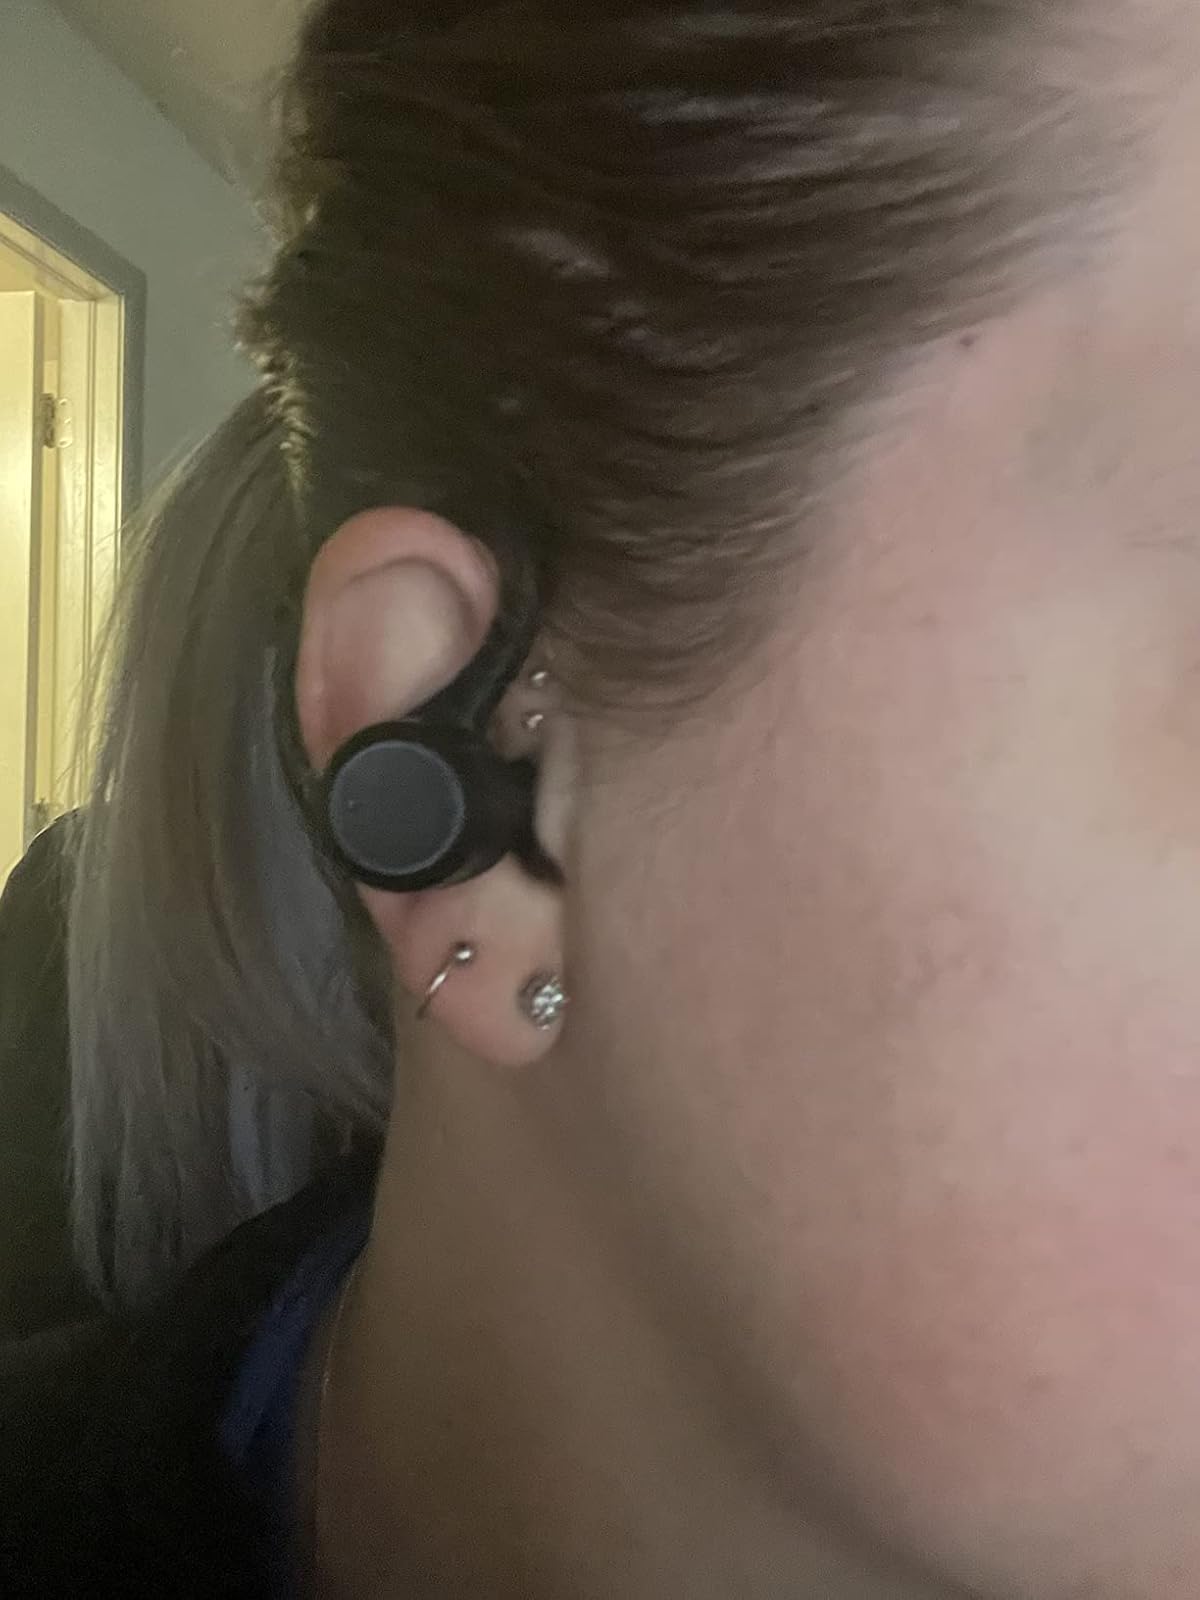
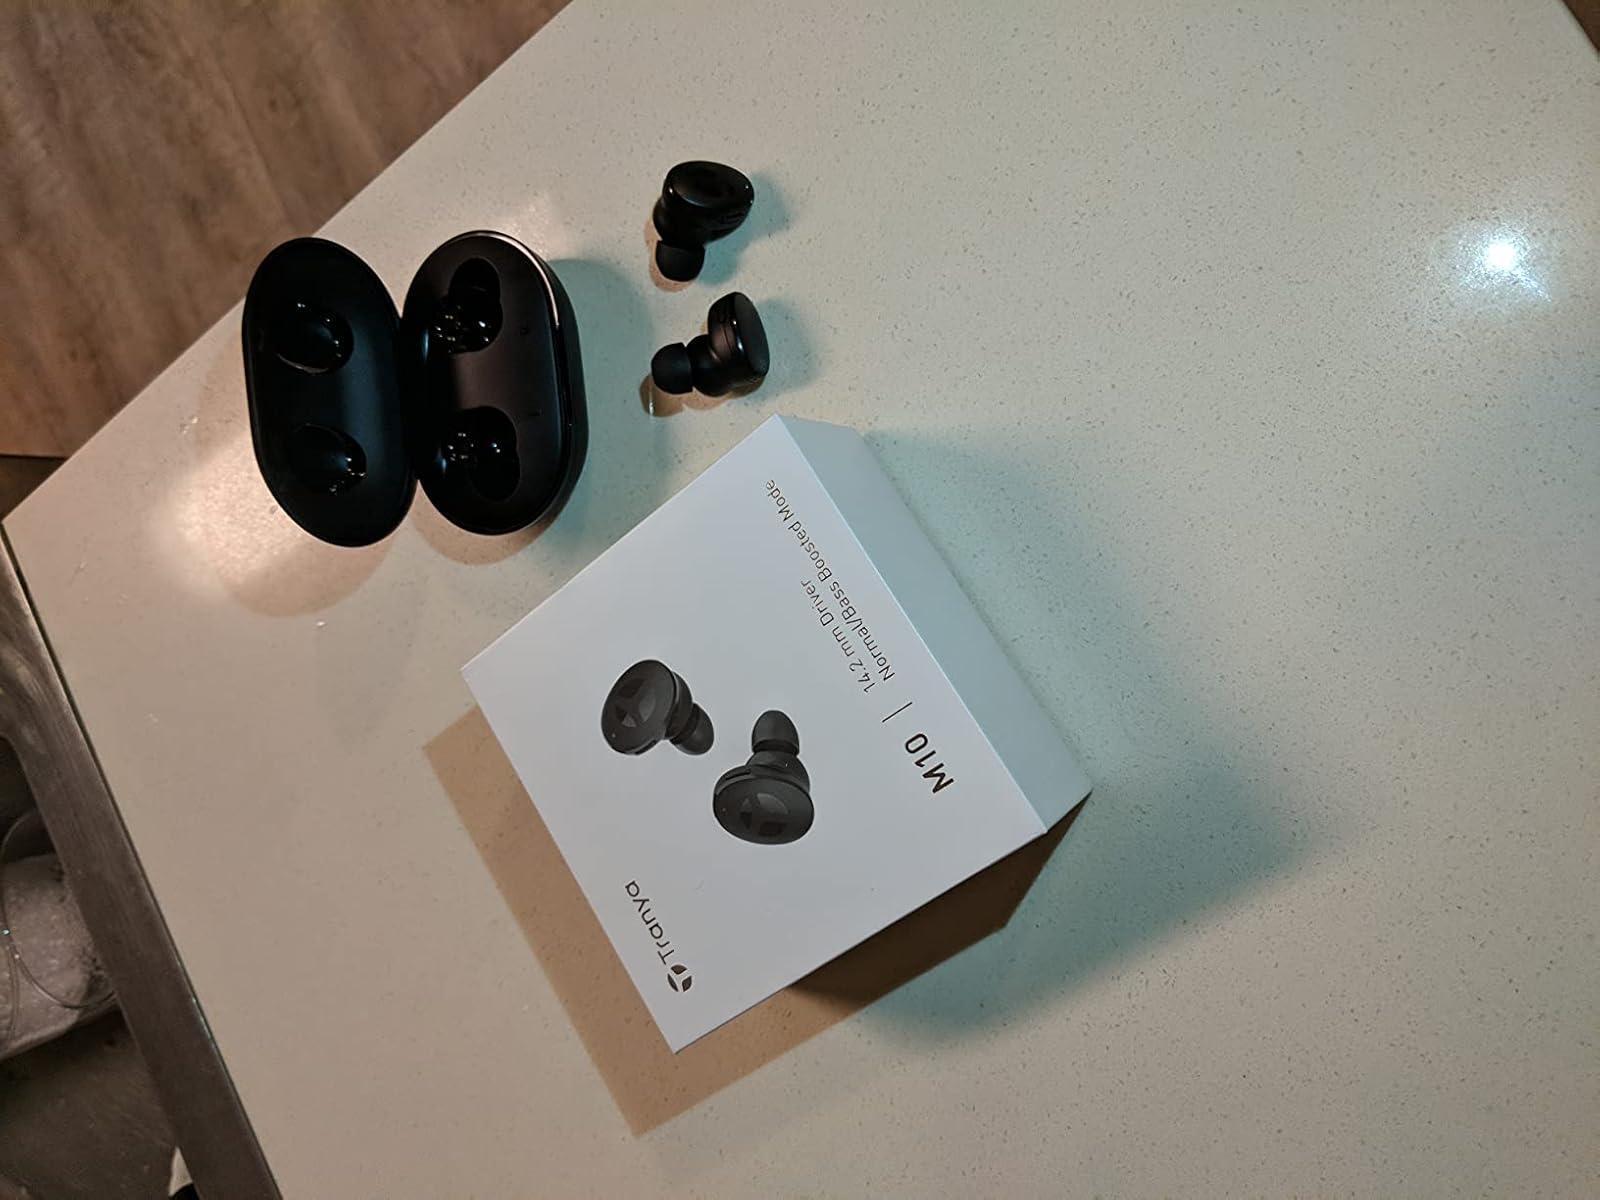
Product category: earbuds
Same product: no